Richard Hooker

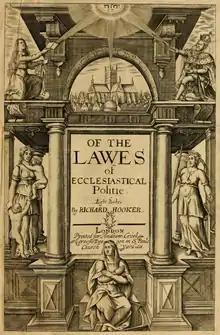
Title page of 1666 edition "Of the Lawes of Ecclesiastical Politie"

Hooker became rector of St. Mary's Drayton Beauchamp, Buckinghamshire, in 1584, but probably never lived there. The following year, he was appointed Master of the Temple in London by the Queen (possibly as a compromise candidate to those proposed by Lord Burleigh and Whitgift). There, Hooker soon came into public conflict with Walter Travers, a leading Puritan and Reader (lecturer) at the Temple, partly because of the sermon at Paul's Cross four years before, but mainly because Hooker argued that salvation was possible for some Roman Catholics. The controversy abruptly ended when Travers was silenced by the Archbishop in March 1586 and the Privy Council strongly supported the decision.